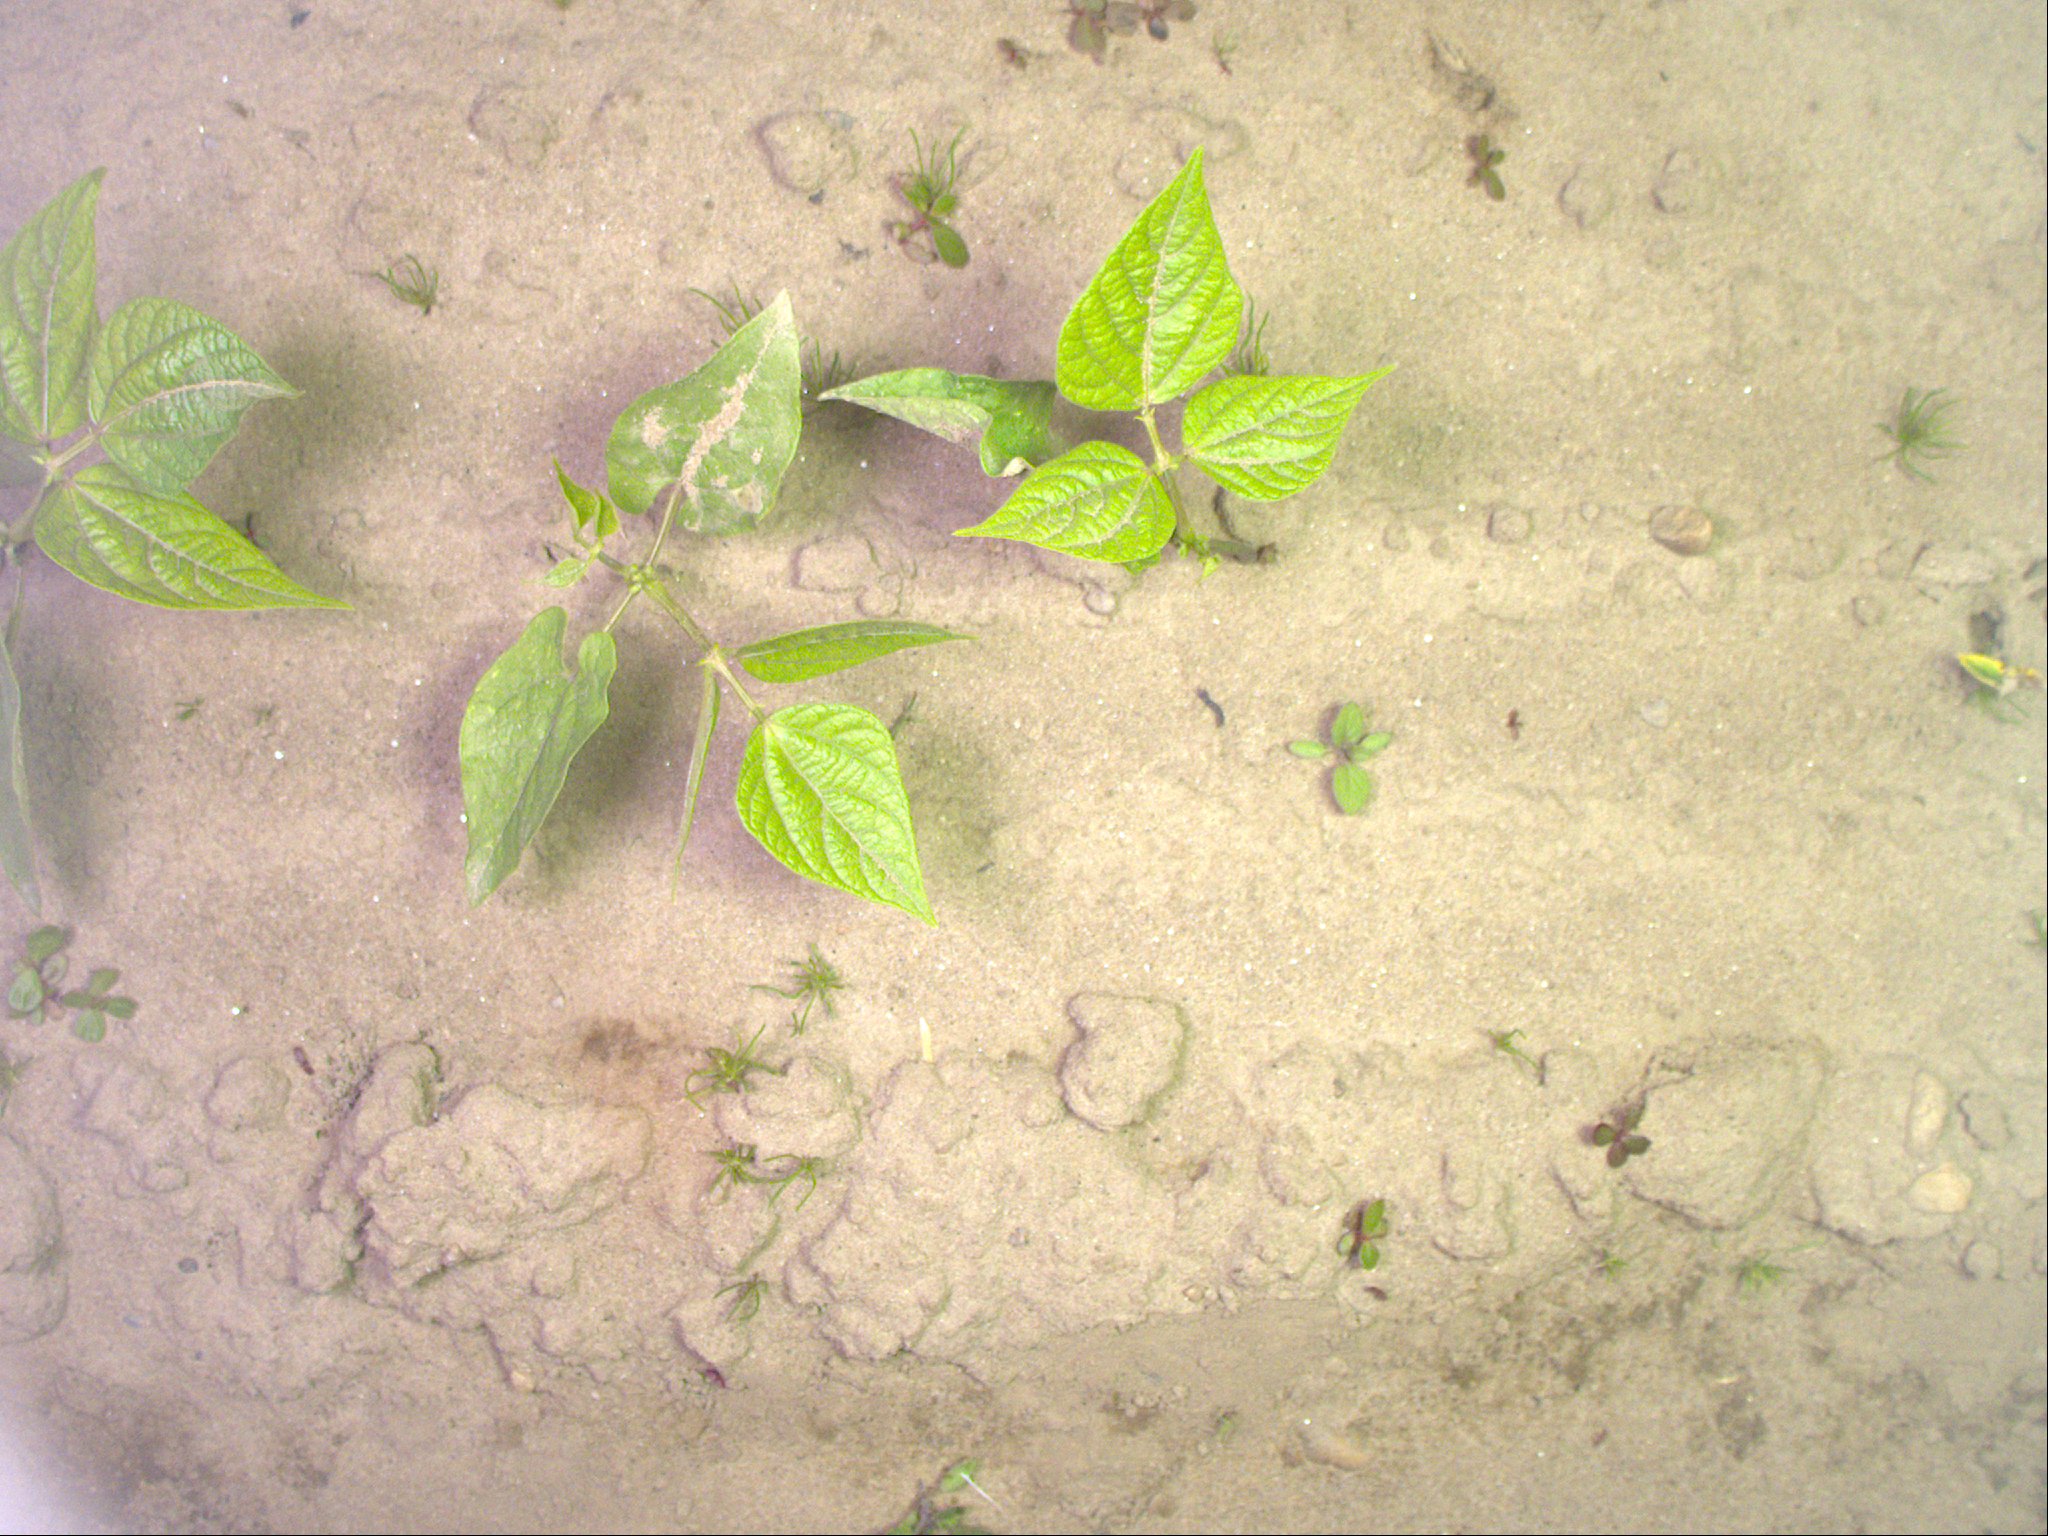
Crop: bean
Objects: bean, stem_bean, bean, stem_bean, bean, stem_bean